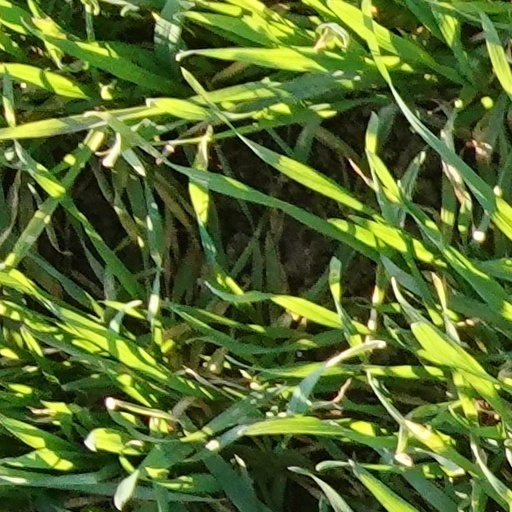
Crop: wheat